Edmund Zalinski

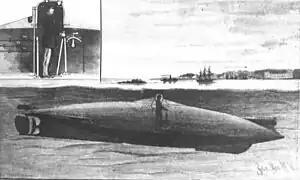
"Holland IV ", also called the "Zalinski Boat" in 1885

From 1872 till 1876 Zalinski served at the Massachusetts Institute of Technology as professor of military science. He completed training at the U.S. Army Artillery School at Fort Monroe, on May 1, 1880, and at the school of submarine mining, Willets Point, New York, in July of the same year.